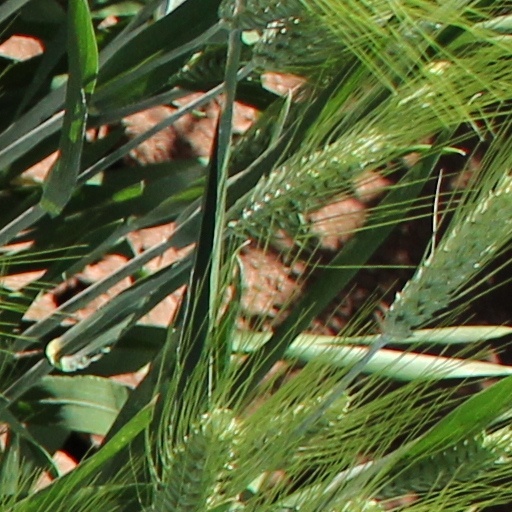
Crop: wheat